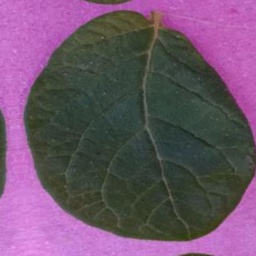
Etiqueta: Sana